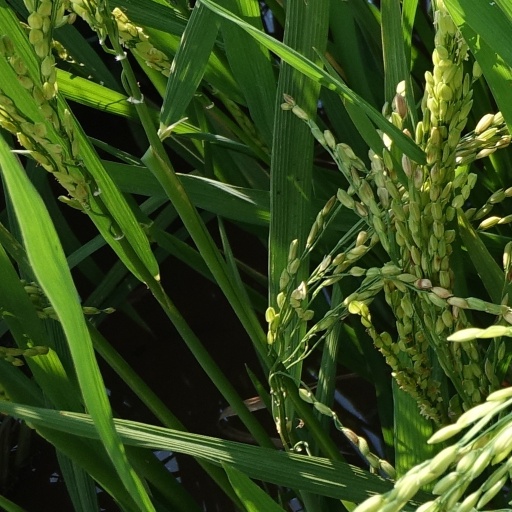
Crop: rice